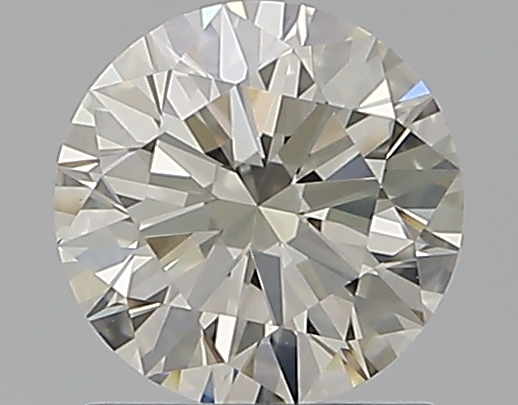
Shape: round
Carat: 1.02
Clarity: VVS2
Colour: J
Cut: EX
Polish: EX
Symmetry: EX
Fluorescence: ST
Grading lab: GIA
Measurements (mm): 6.43 x 6.44 x 3.95